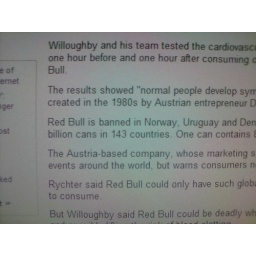
red bull sold in 143 countries